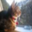
Label: cat